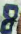
Number: 8